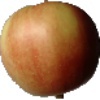
Label: Apple Red 2